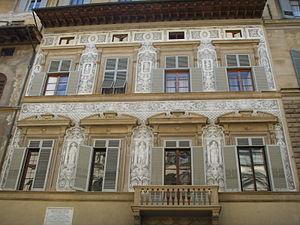
Palazzo Nasi ou Palazzo Torrigiani Nasi ou encore Palazzo Scarlatti, est un palais situé à piazza dei Mozzi nᵒ 4 à Florence.